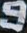
Number: 9